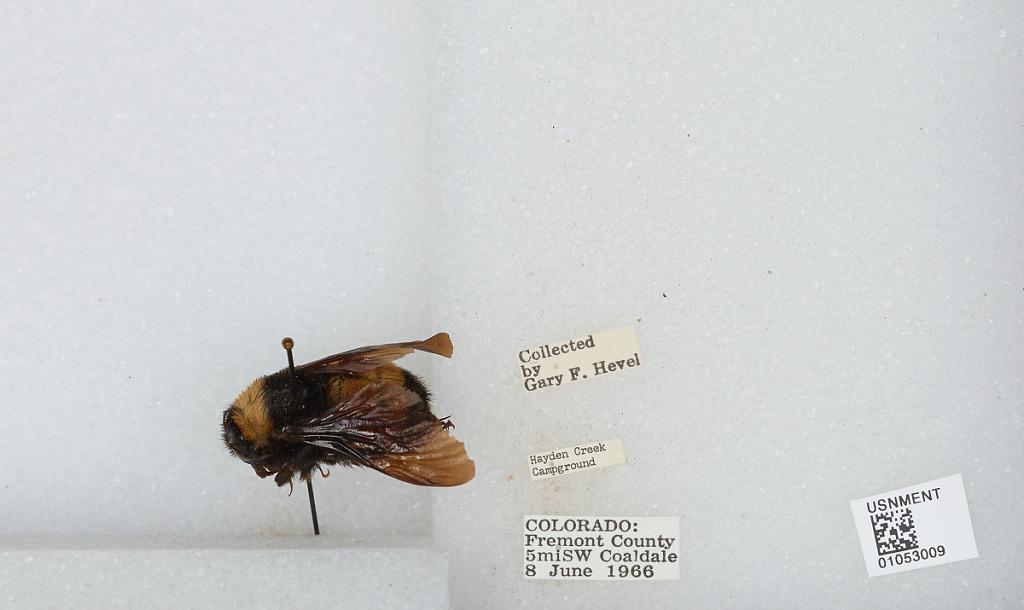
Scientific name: Bombus sp.
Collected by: G. Hevel
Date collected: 1966-6-8
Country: United States
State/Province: Colorado
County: Fremont
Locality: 5 miles SW of Coaldale, Hayden Creek Campground
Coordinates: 38.329, -105.819